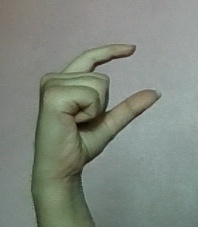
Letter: dal